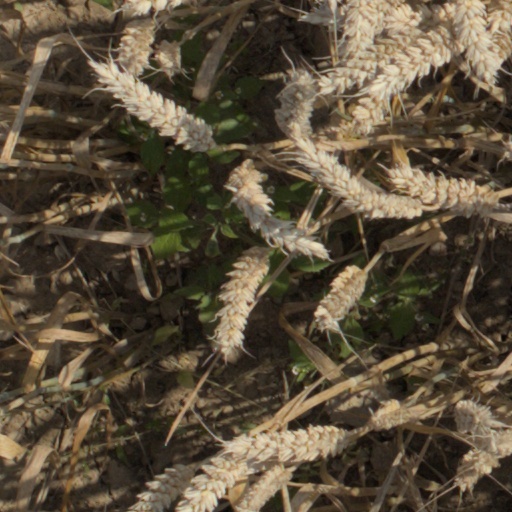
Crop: wheat